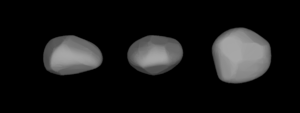
(110) Lydie est un astéroïde de la ceinture principale découvert par Alphonse Borrelly le 19 avril 1870.